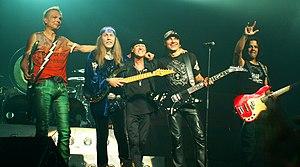
Avec Scorpions au Zénith de Nantes en 2007
Ulrich Roth, né le 18 décembre 1954 à Düsseldorf est un guitariste allemand ex-membre du groupe Scorpions, considéré comme un virtuose et un pionnier du Metal néo-classique. Yngwie Malmsteen le cite comme une influence importante pour son jeu et comme meilleur guitariste rock des années 1970.